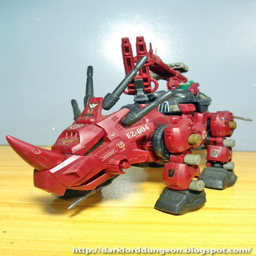
presenting another relic pulled from the basement .